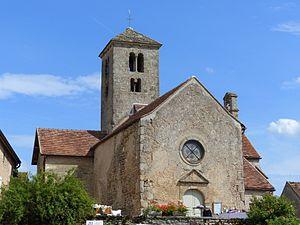
Eglise de Saint-Hurugure (71), en été, un jour de puces.
Cet article recense une partie des monuments historiques de Saône-et-Loire, en France.
L'église Saint-Eusèbe de Saint-Huruge est une église située sur le territoire de la commune de Saint-Huruge dans le département français de Saône-et-Loire et la région Bourgogne-Franche-Comté.
Saint-Huruge est une commune française située dans le département de Saône-et-Loire en région Bourgogne-Franche-Comté.